Terry Mazany

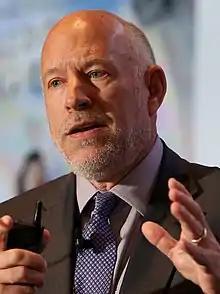
Mazany in 2017

Terry Mazany is an American philanthropist and administrator who served as president and CEO of the Chicago Community Trust and as interim CEO of Chicago Public Schools.